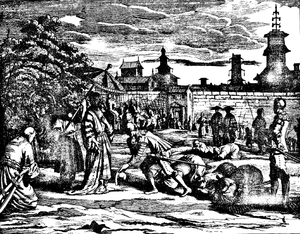
La campagne de Danture est une série d'affrontements entre les Portugais et le royaume de Kandy en 1594, lors de la guerre cinghalo-portugaise. Elle est considérée comme un tournant de la résistance indigène à l'expansion portugaise. Pour la première fois au Sri Lanka, une armée portugaise a été complètement anéantie, alors qu'elle était sur le point de conquérir la totalité de l'île. Forte de 20 000 hommes commandés par le gouverneur Pedro Lopes de Sousa, elle a envahi Kandy le 5 juillet 1594. Après trois mois, sévèrement diminuée par la guérilla et des désertions massives, ce qui restait de l'armée portugaise a été écrasé à Danture par les Kandyens du roi Vimaladharmasuriya Iᵉʳ. Cette victoire a fait du royaume de Kandy une puissance militaire majeure : il a réussi à rester indépendant jusqu'en 1815, malgré les attaques successives des colonisateurs portugais, néerlandais et britanniques.